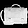
Label: Bag